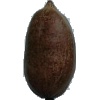
Label: nut_pecan